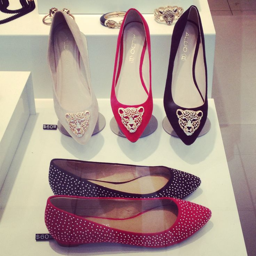
# fierce # fun shoes from person !